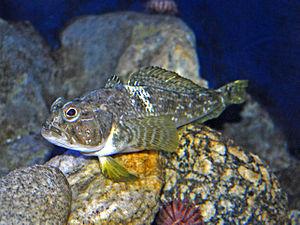
Les Notothenioidei, ou poissons-antarctiques, sont un groupe de poissons qui présentent la particularité de constituer une forte proportion des Téléostéens des mers australes. Certains ont de l'antigel dans le sang.